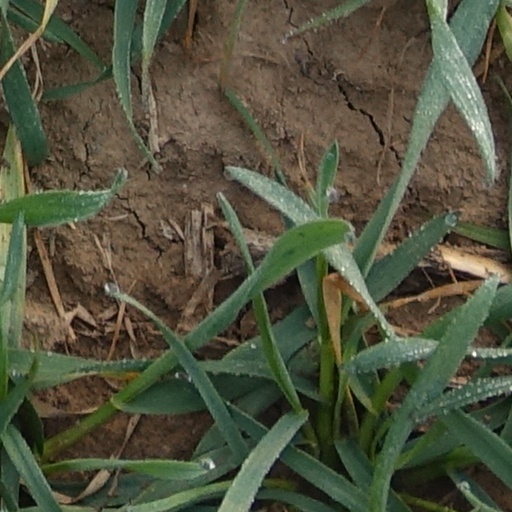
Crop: wheat